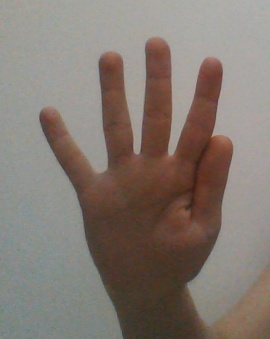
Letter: sheen